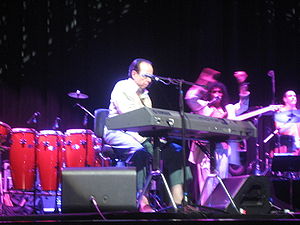
Sérgio Mendes
Sérgio Mendes
Sérgio Santos Mendes.